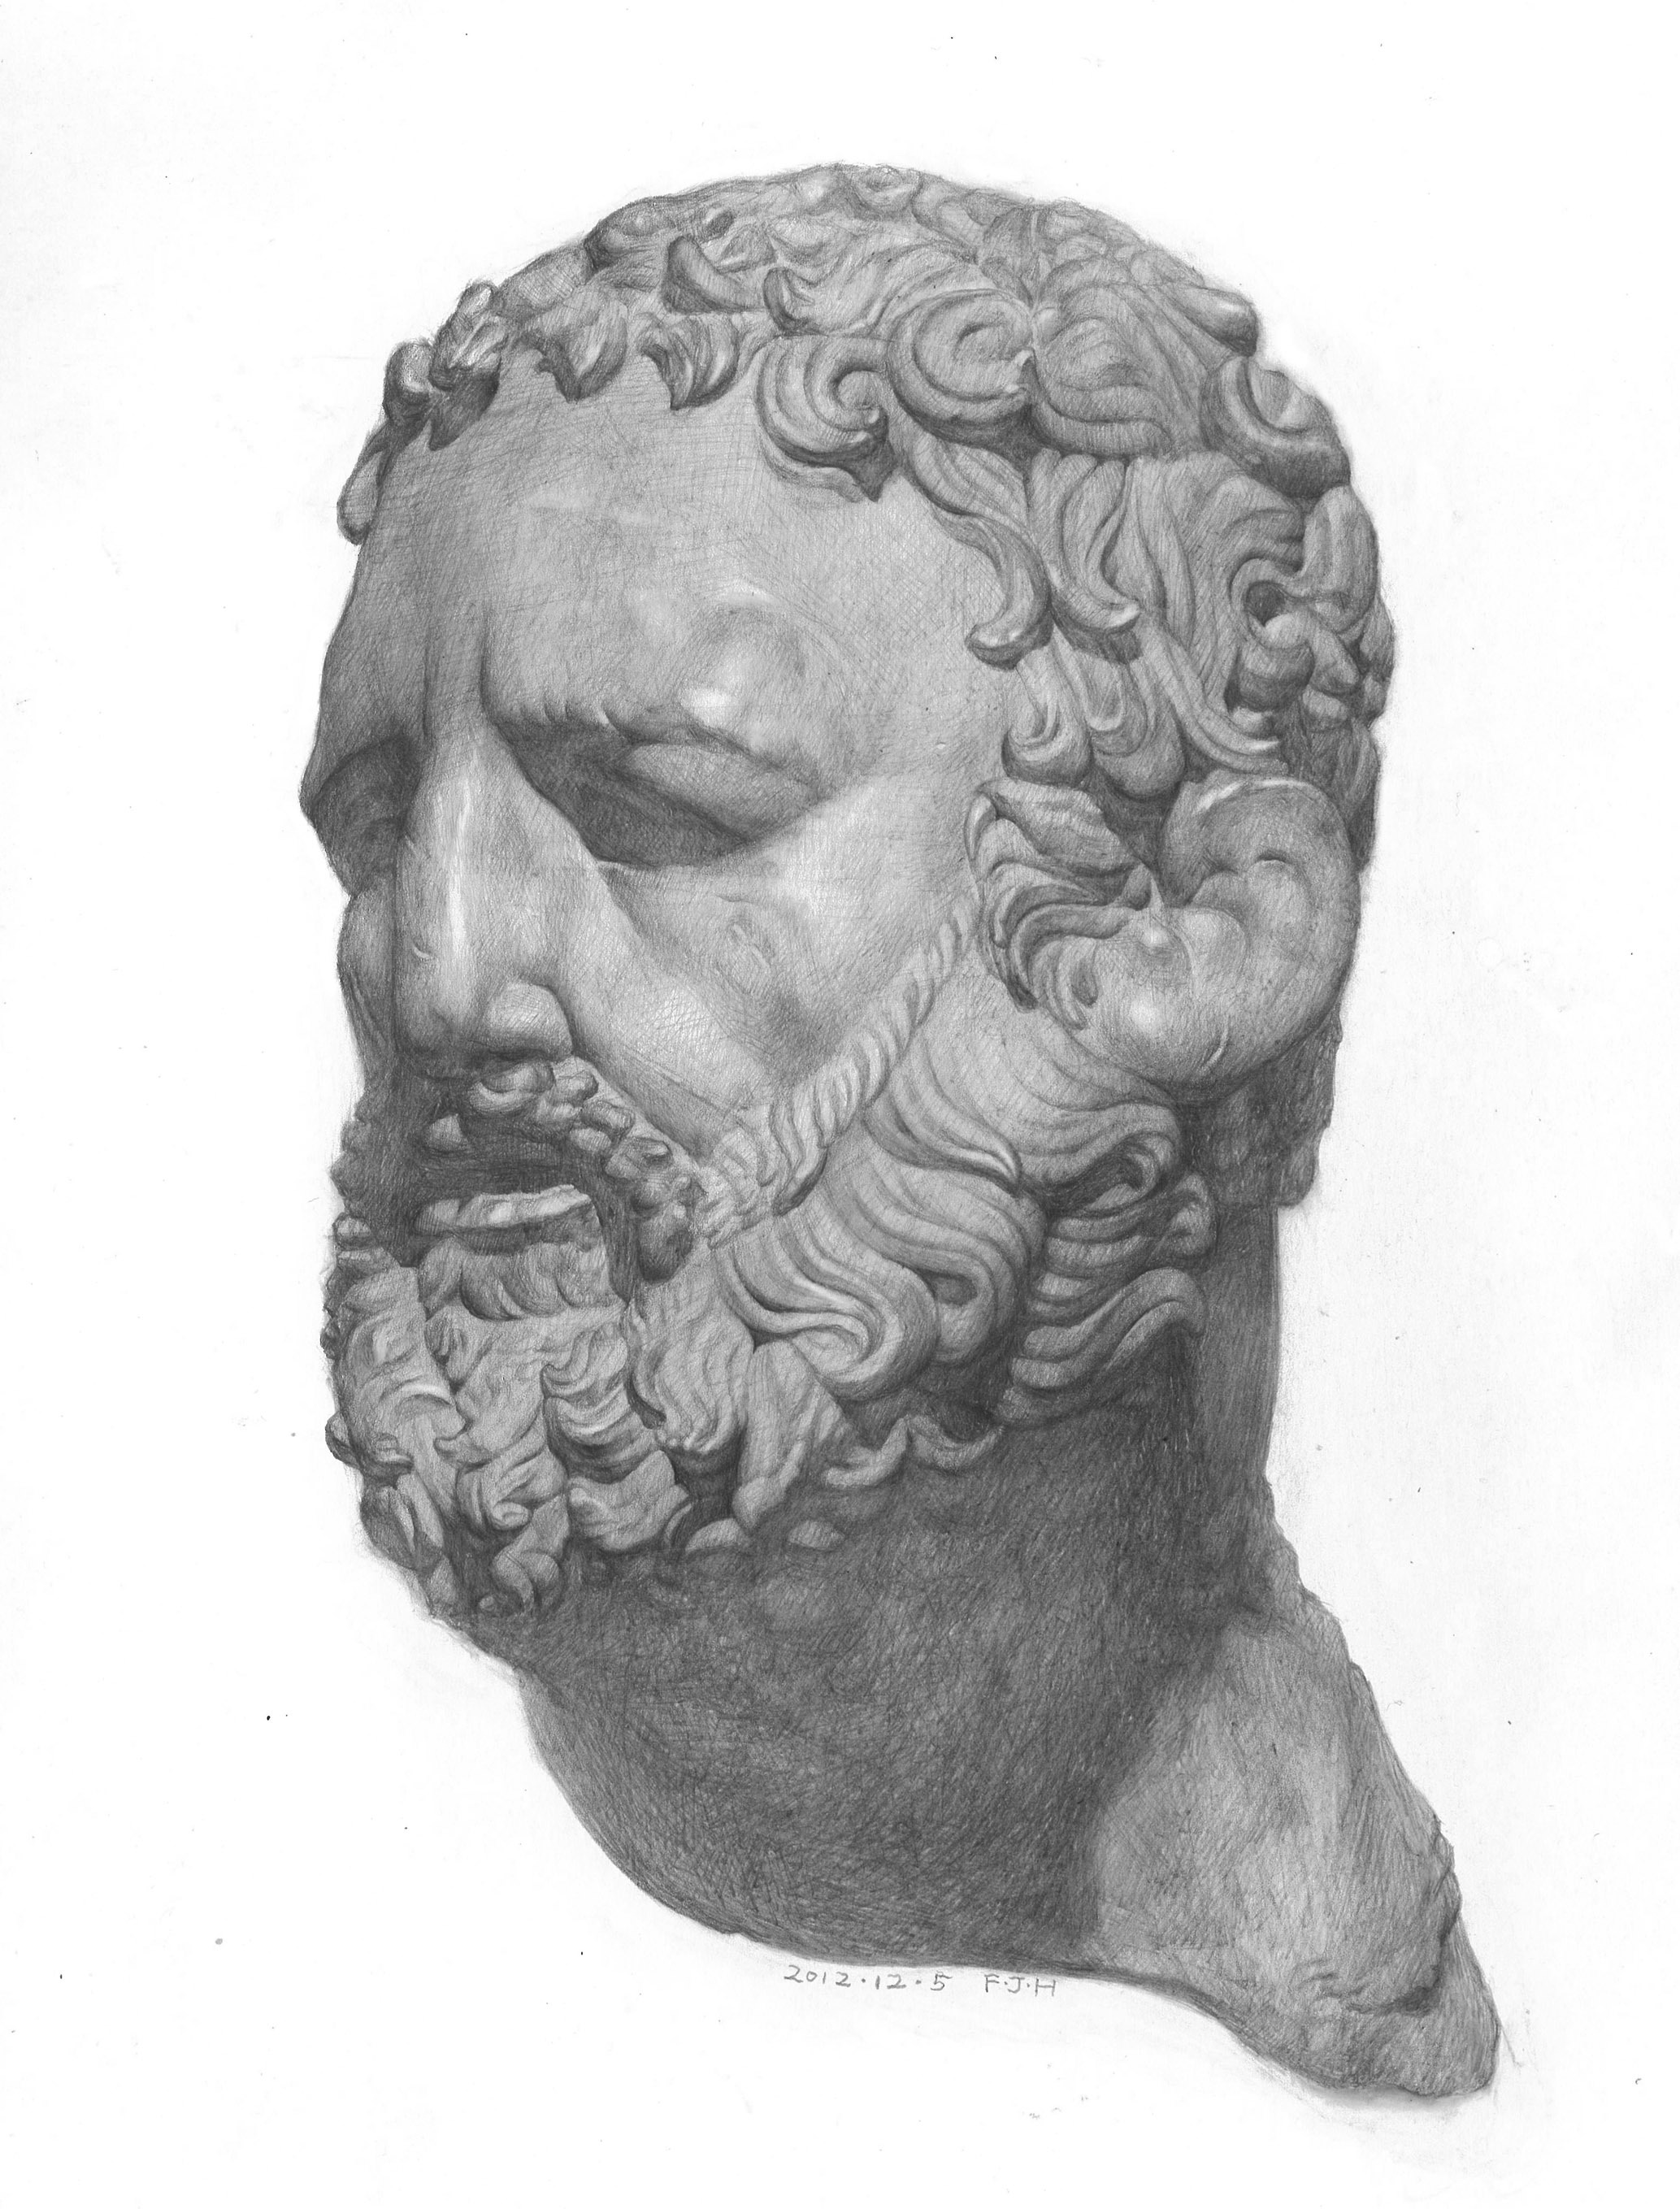
pencil, arm, human body, face, sculpture, art, sketch, drawing, head, organ, character, stone carving